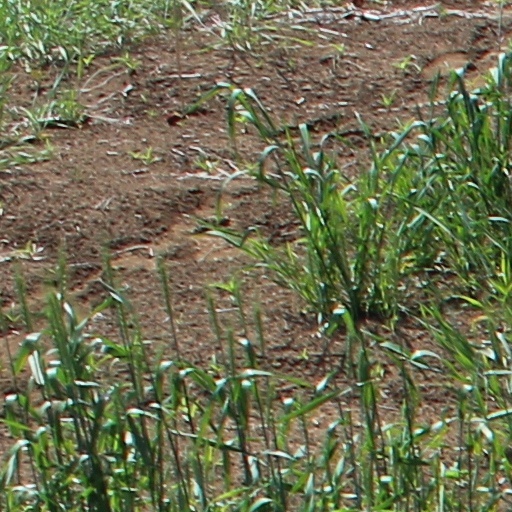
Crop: wheat